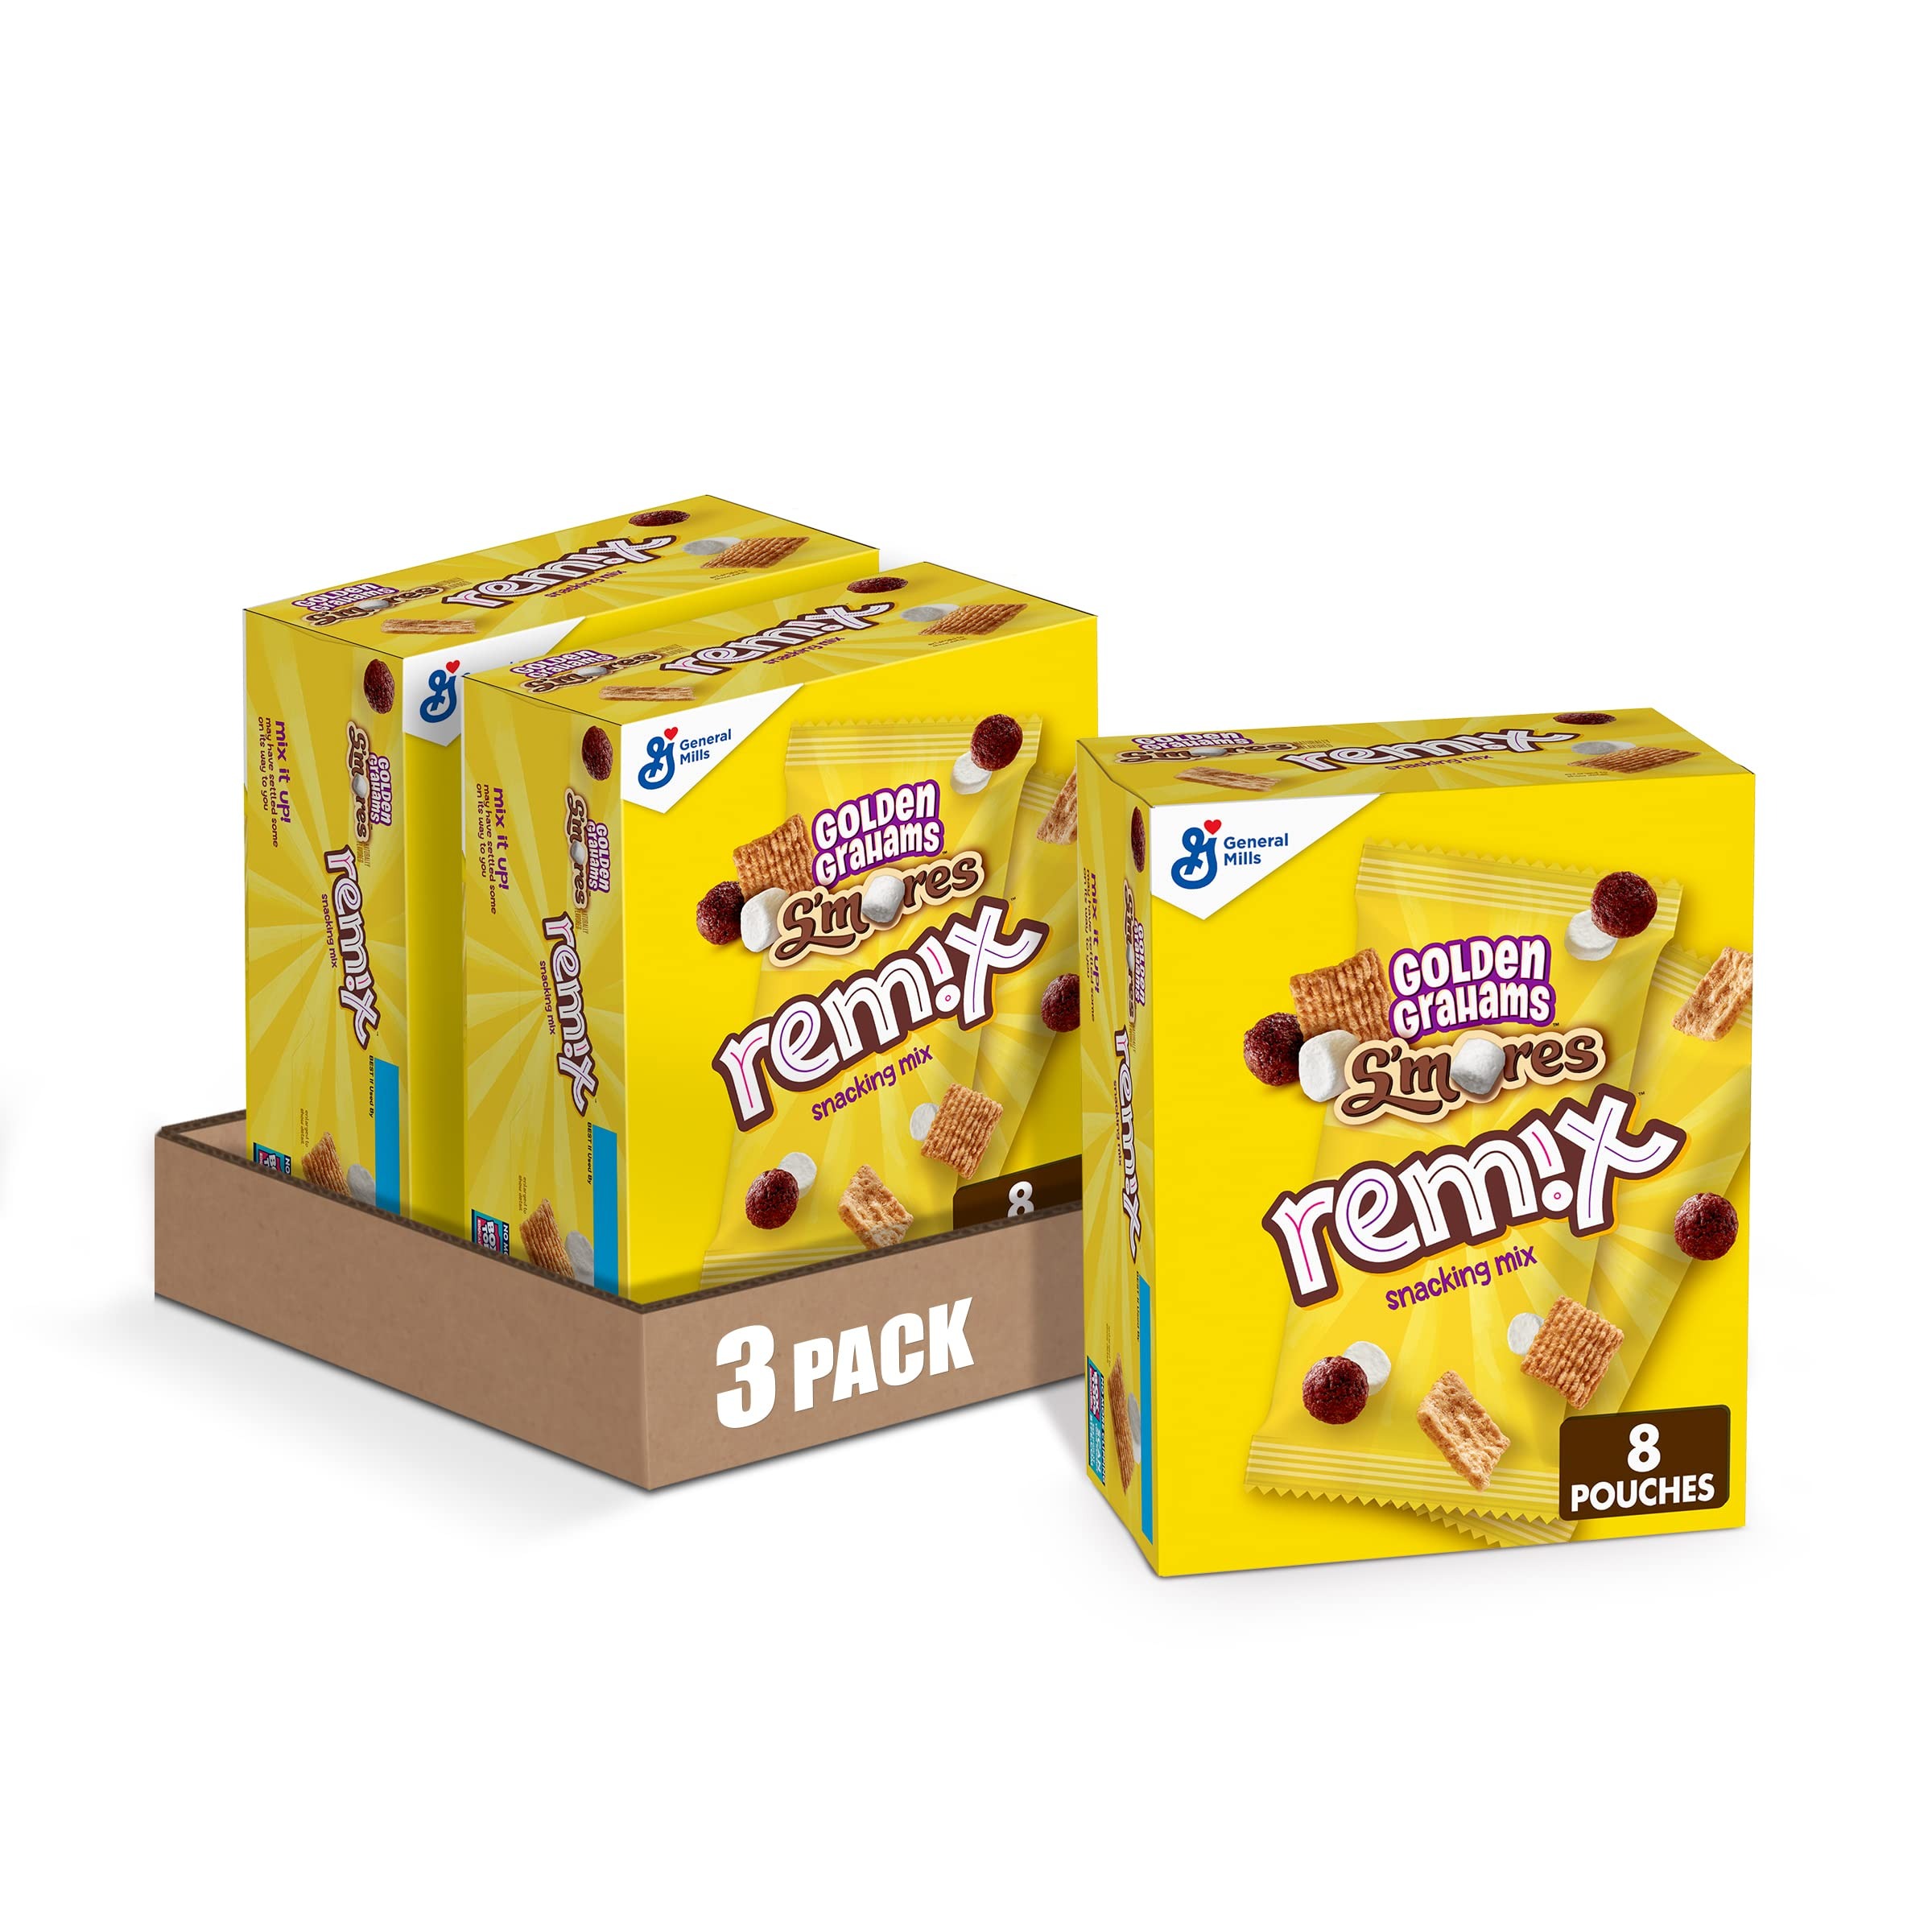
Item Name: Golden Grahams Remix, S'mores Snack Mix, 8 Pouches (Pack of 3)
Bullet Point 1: CEREAL: Enjoy delicious Golden Grahams Remix cereal. A perfect combination of Golden Grahams, Cocoa Puffs, and marshmallows
Bullet Point 2: TEXTURE: Golden Grahams Remix cereal is a tasty, crunchy, delightful experience you're sure to love
Bullet Point 3: SNACKS: A classic cereal brand now in the form of a snack. It's an all-new snacking offering in the cereal aisle
Bullet Point 4: ENDLESS OPTIONS: Golden Grahams Remix is great for sharing or the perfect on-the-go snack
Bullet Point 5: BOX CONTAINS: 8 pouches, 8 oz (Pack of 3)
Value: 24.0
Unit: Ounce

Price: 11.03